Helen Gray (swimmer)

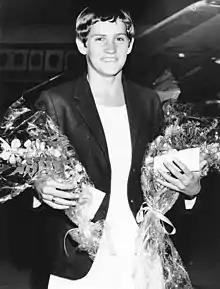
Gray

Helen Gray (born 19 October 1956) is an Australian former swimmer. She competed in the women's 200 metre freestyle at the 1972 Summer Olympics. She was from Townsville in Queensland.